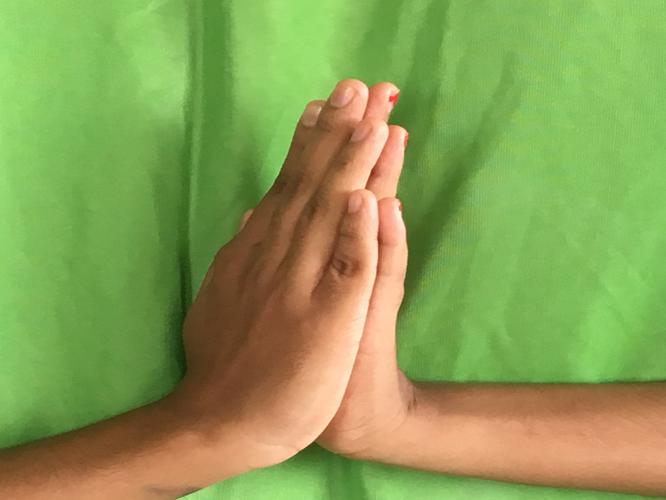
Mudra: Anjali
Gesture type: double_hand